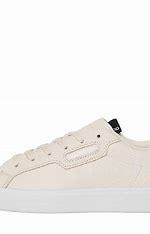
Brand: Adidas
Model: Sleek